Hassocks railway station

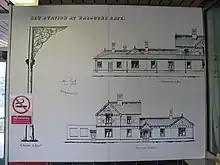
A facsimile of the second Victorian design drawings formerly on show in the ticket office

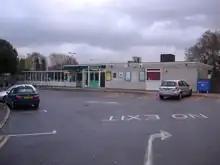
The now demolished main building on the up platform at Hassocks station

The station was named "Hassocks Gate" upon its opening on 21 September 1841 by the London and Brighton Railway, which became the London Brighton and South Coast Railway in 1846. It was one of the few intermediate stations on the line with four tracks, to allow express trains to overtake those stopping at the station. However, the number of tracks was later reduced to two, although the additional width is still apparent from the siting of the station buildings.